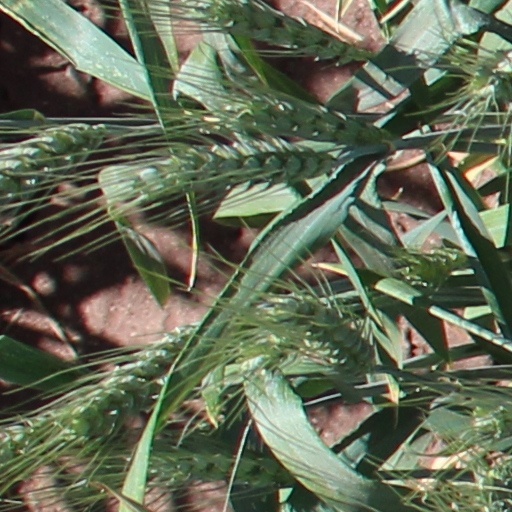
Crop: wheat